Intracoastal Waterway

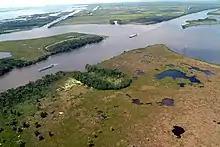
Navigation on the Gulf Intracoastal Waterway, where it intersects with Bayou Perot, in the vicinity of New Orleans

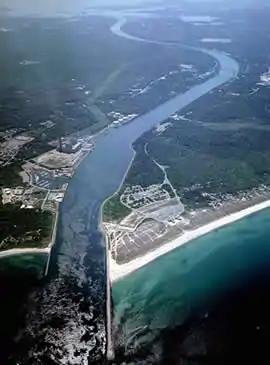
Aerial photo of the Cape Cod Canal and Scusset Beach State Reservation in southeastern Massachusetts

The Intracoastal Waterway runs for most of the length of the Eastern Seaboard. The waterway consists of three non-contiguous segments: from Brownsville, Texas, east to Carrabelle, Florida; from Tarpon Springs, Florida, south to Fort Myers, Florida; and from Key West, Florida, north to Portsmouth, Virginia (milepost 0.0). The first and second sections are collectively referred to as the Gulf Intracoastal Waterway, and the third is referred to as the Atlantic Intracoastal Waterway (AIWW). The first and second sections were intended to be connected via a dredged waterway from Tarpon Springs to St. Marks, Florida (which is near Carrabelle), and the second and third sections were intended to be connected via the Cross Florida Barge Canal across northern Florida. These projects were never completed because of environmental concerns. Additional canals and bays extend a navigable waterway north of Portsmouth. North of the Manasquan Inlet connecting the Manasquan River in New Jersey with the Atlantic Ocean the route is coastal, traversing the balance of New Jersey offshore, New York Bay, the East River, Long Island Sound, Block Island Sound, Rhode Island Sound, Buzzards Bay, the Cape Cod Canal, Cape Cod Bay, and Massachusetts Bay before reaching an approximately 5 mile inland passage to its official terminus point, Annisquam, Massachusetts, via the Annisquam River, a U.S. Army Corps maintained channel 26 miles (42 km) northeast of Boston connecting Gloucester and Annisquam.